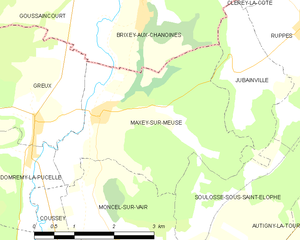
Carte des communes françaises Maxey-sur-Meuse